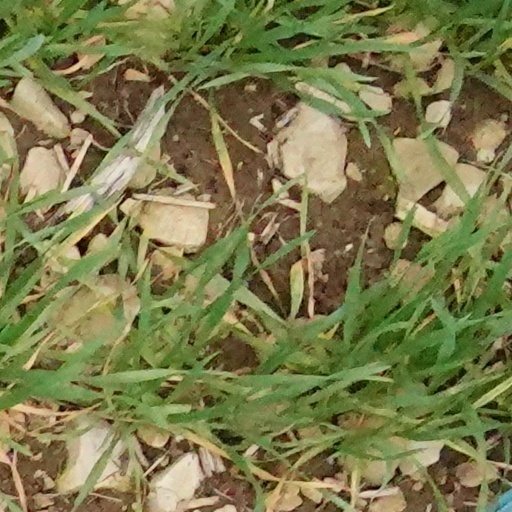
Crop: wheat